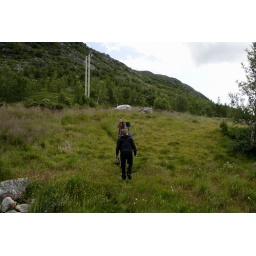
Fishing trip to a mountain lake in Hemsedal